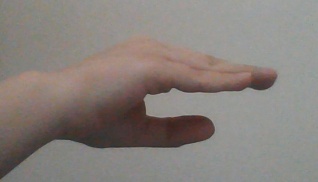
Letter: jeem